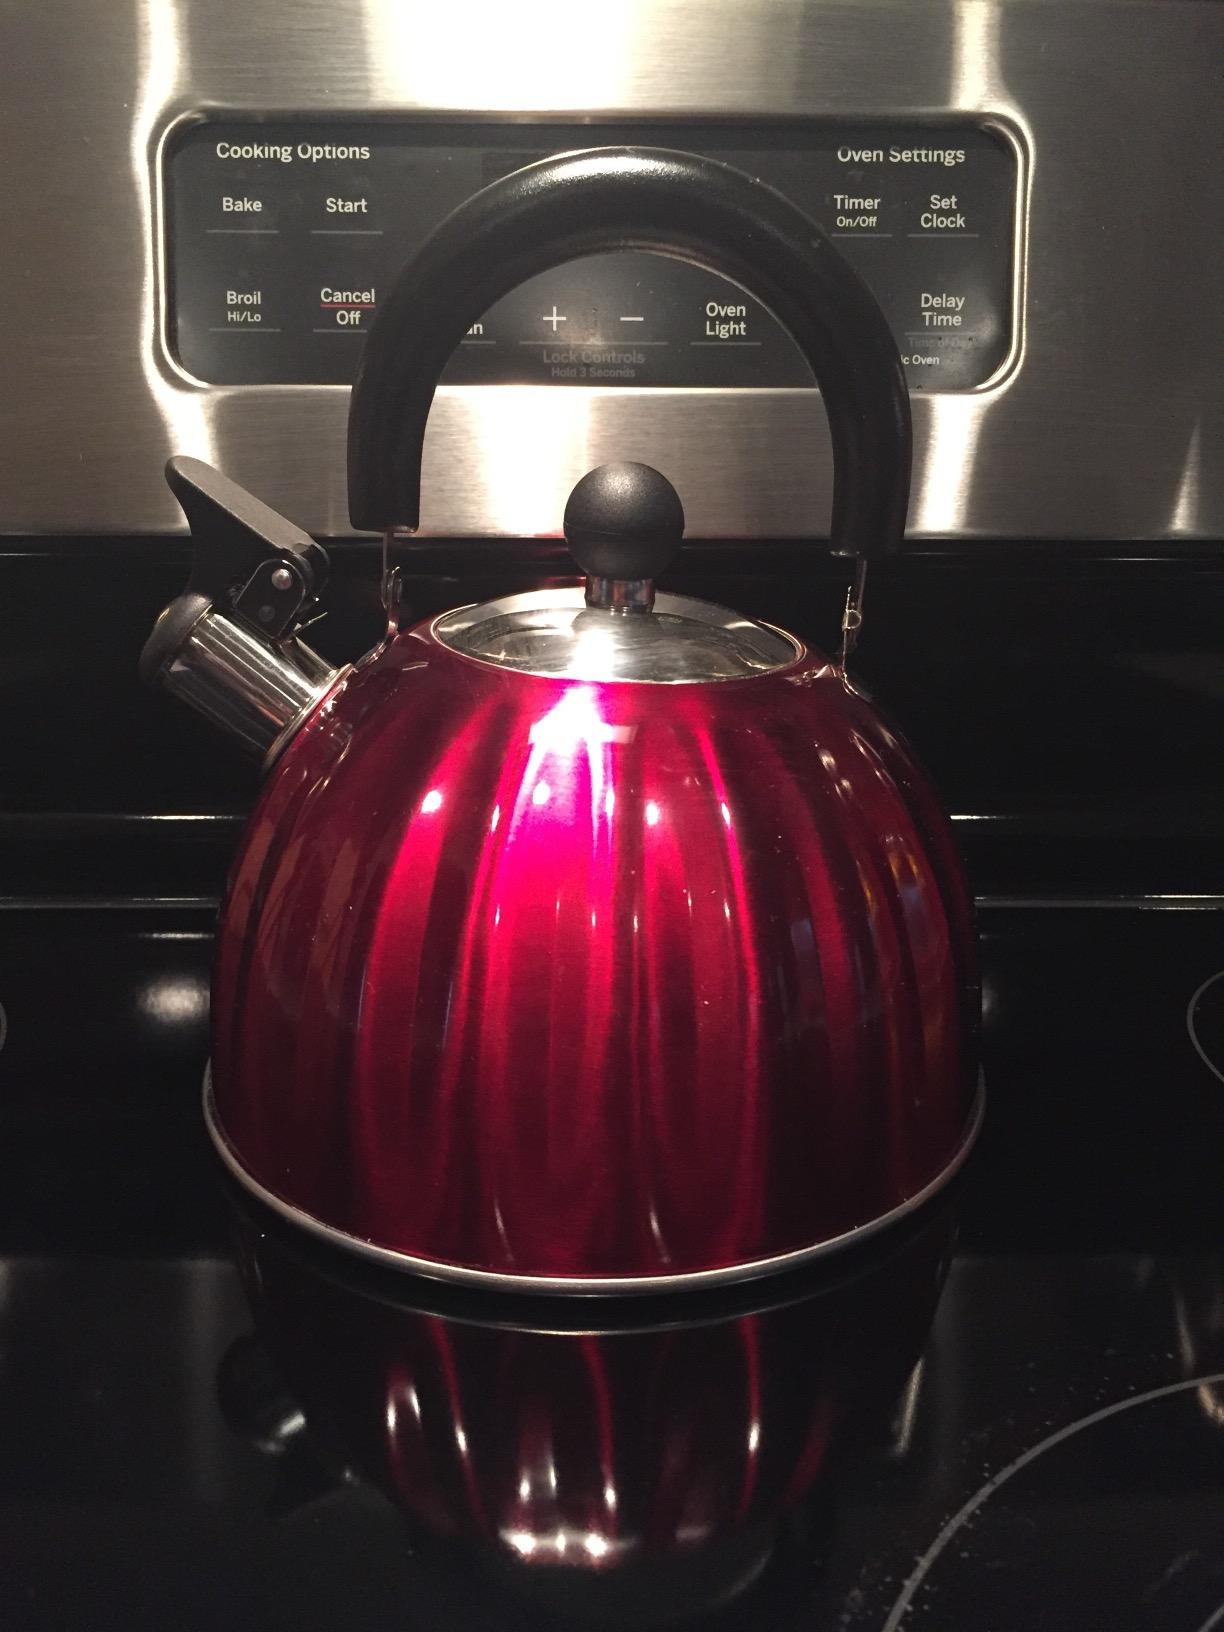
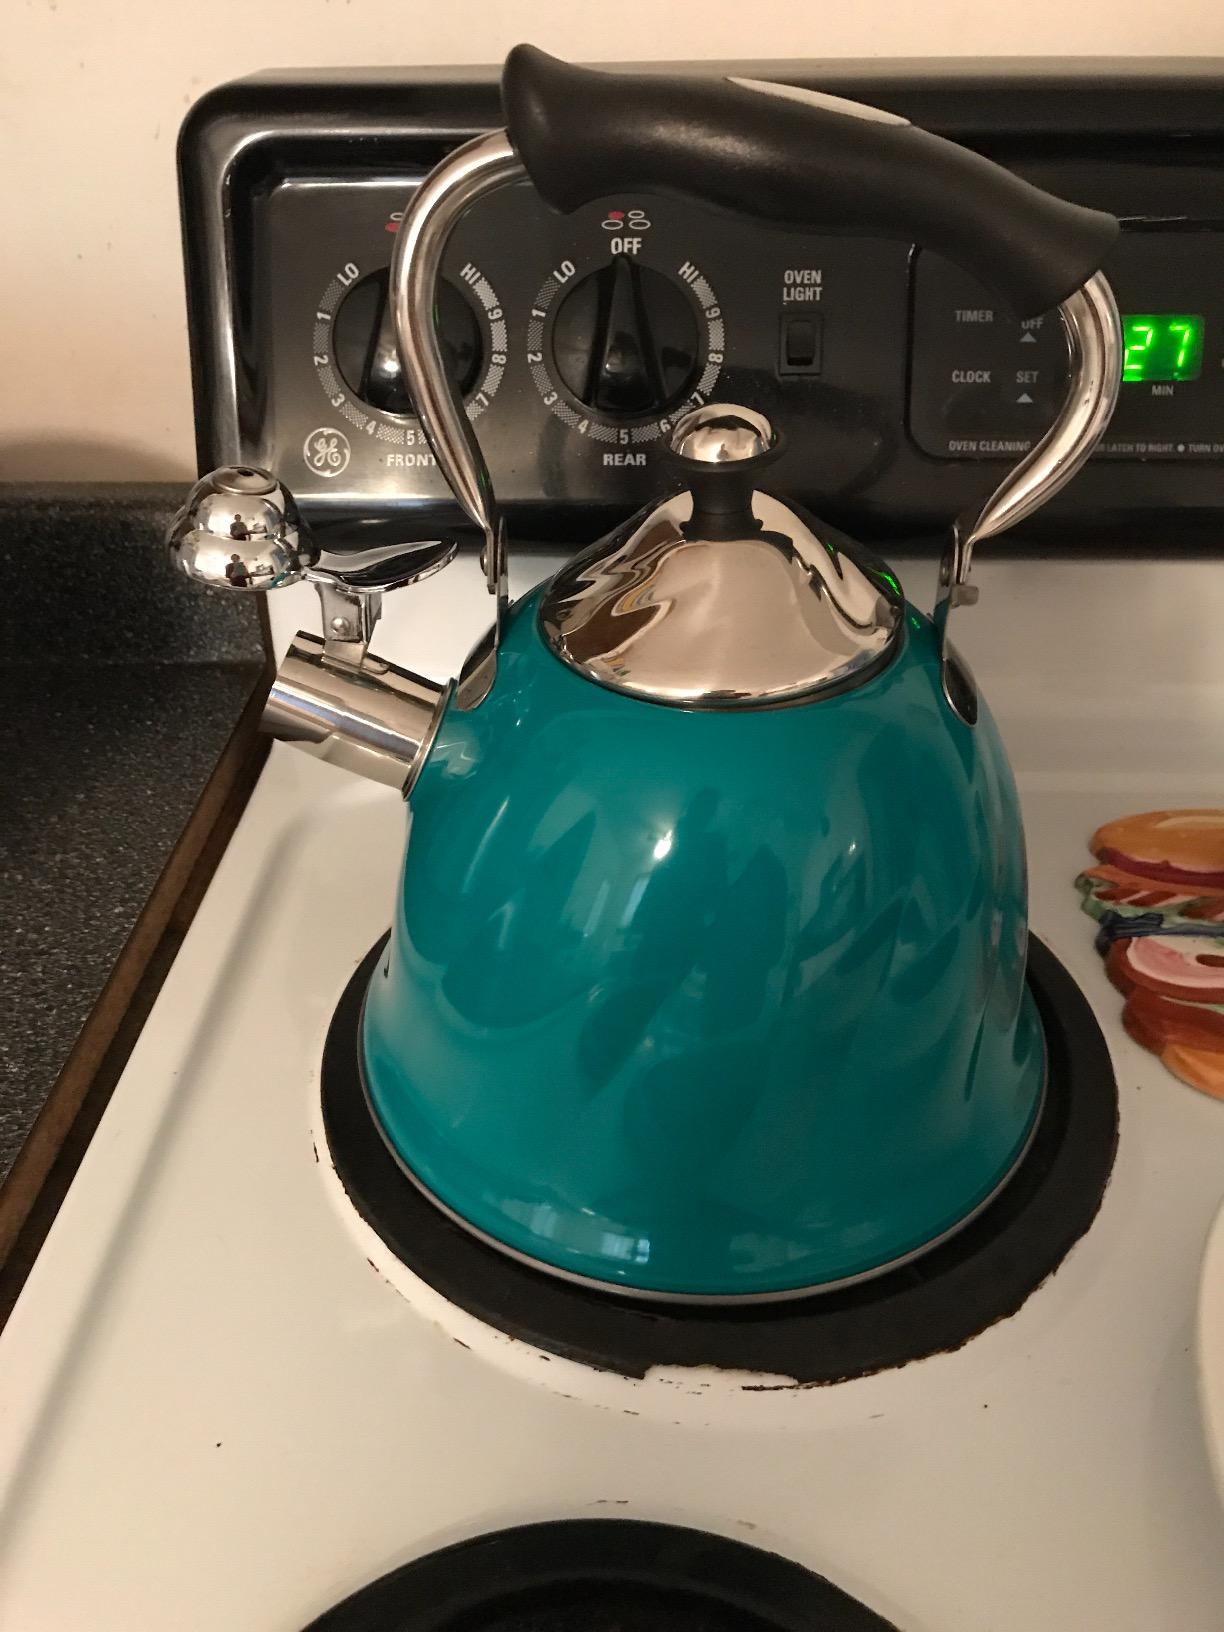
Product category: items_kettle
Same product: no